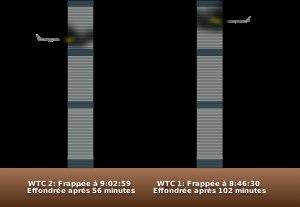
Le World Trade Center de la ville de New York est un complexe composé d'immeubles d'affaires situé dans le quartier de Lower Manhattan, aux États-Unis. Conçu par l'architecte Minoru Yamasaki et développé par la Port Authority of New York and New Jersey, il a été inauguré le mercredi 4 avril 1973.
Les attentats du 11 septembre 2001 sont quatre attentats-suicides perpétrés le même jour aux États-Unis et provoquant la mort de 2 977 personnes, dans le centre de Manhattan à New York, à Arlington et à Shanksville, en moins de deux heures, entre 8 h 14 et 10 h 3. Ils sont réalisés par des membres du réseau djihadiste Al-Qaïda et visent des bâtiments symboliques du nord-est du pays, dont le World Trade Center déjà attaqué en 1993. L’opération Bojinka est considérée comme un plan précurseur de ces attentats, commis deux jours après l'attentat-suicide ayant tué le commandant Ahmed Chah Massoud.
L'effondrement des tours du World Trade Center a été l'évènement central des attentats du 11 septembre 2001, durant lesquels chacune des tours jumelles a été frappée par le détournement d'un avion de ligne.